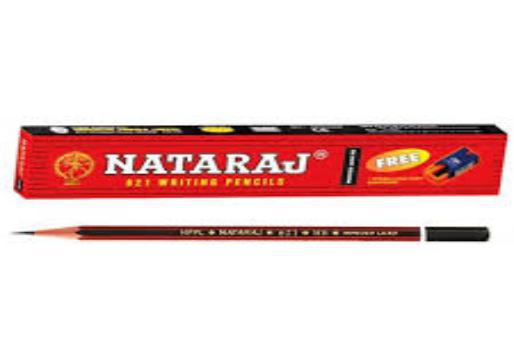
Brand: nataraj
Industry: Transportation